Jon E. Swanson

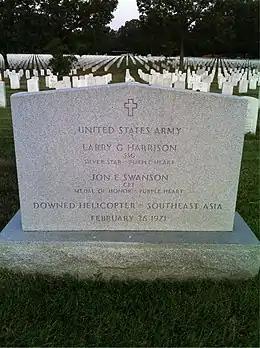
Grave of Swanson and Harrison at Arlington National Cemetery

Born in 1942, Swanson grew up in Denver, Colorado. He met his future wife Sandee there as a teenager. Swanson attended Colorado State University where he was a member of the Army's Reserve Officers' Training Corps. After graduating in 1965 and becoming a commissioned officer in the Army, he continued to correspond with Sandee, who was serving with the Peace Corps in the Philippines. The two were married in 1967 in Honolulu, Hawaii, while Swanson was on leave from his first tour in South Vietnam. They settled in Boulder, Colorado, and had two daughters, Brigid and Holly.